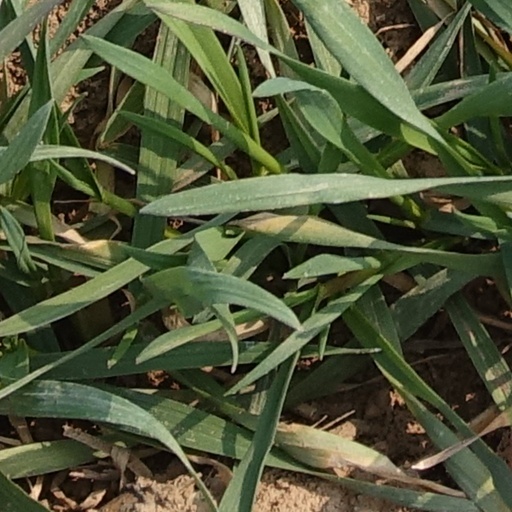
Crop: wheat